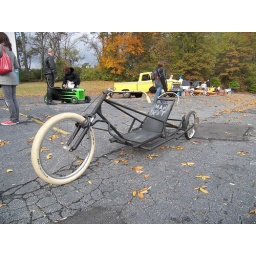
the green hot rod looking car in the background was my first opponent. i beat him!